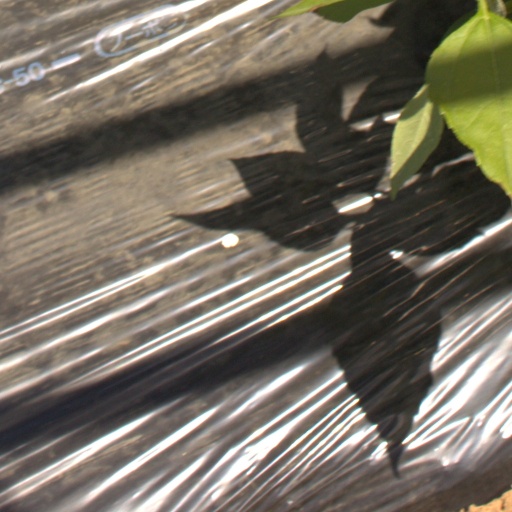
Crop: Jerusalem artichoke